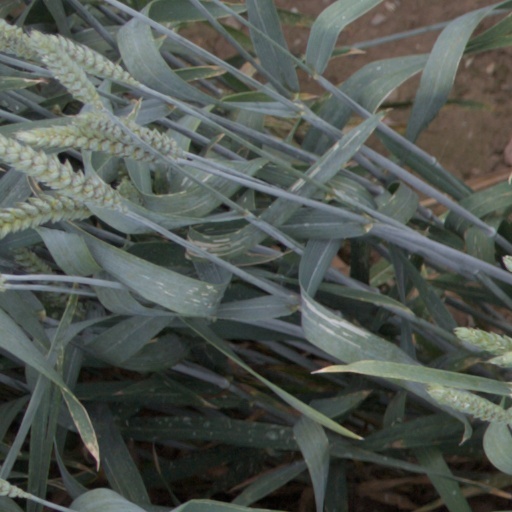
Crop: wheat